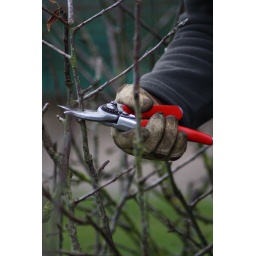
Senior gardener Jane pruning the espalier apple trees around the veg plots